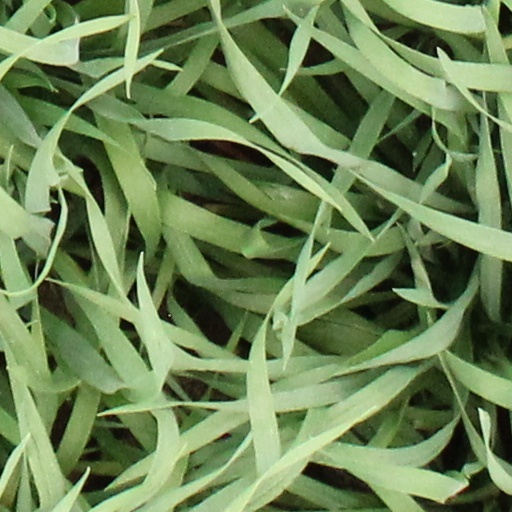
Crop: wheat